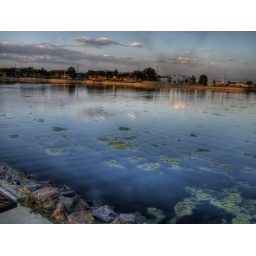
Another HDR shot taken of the lake right by my house